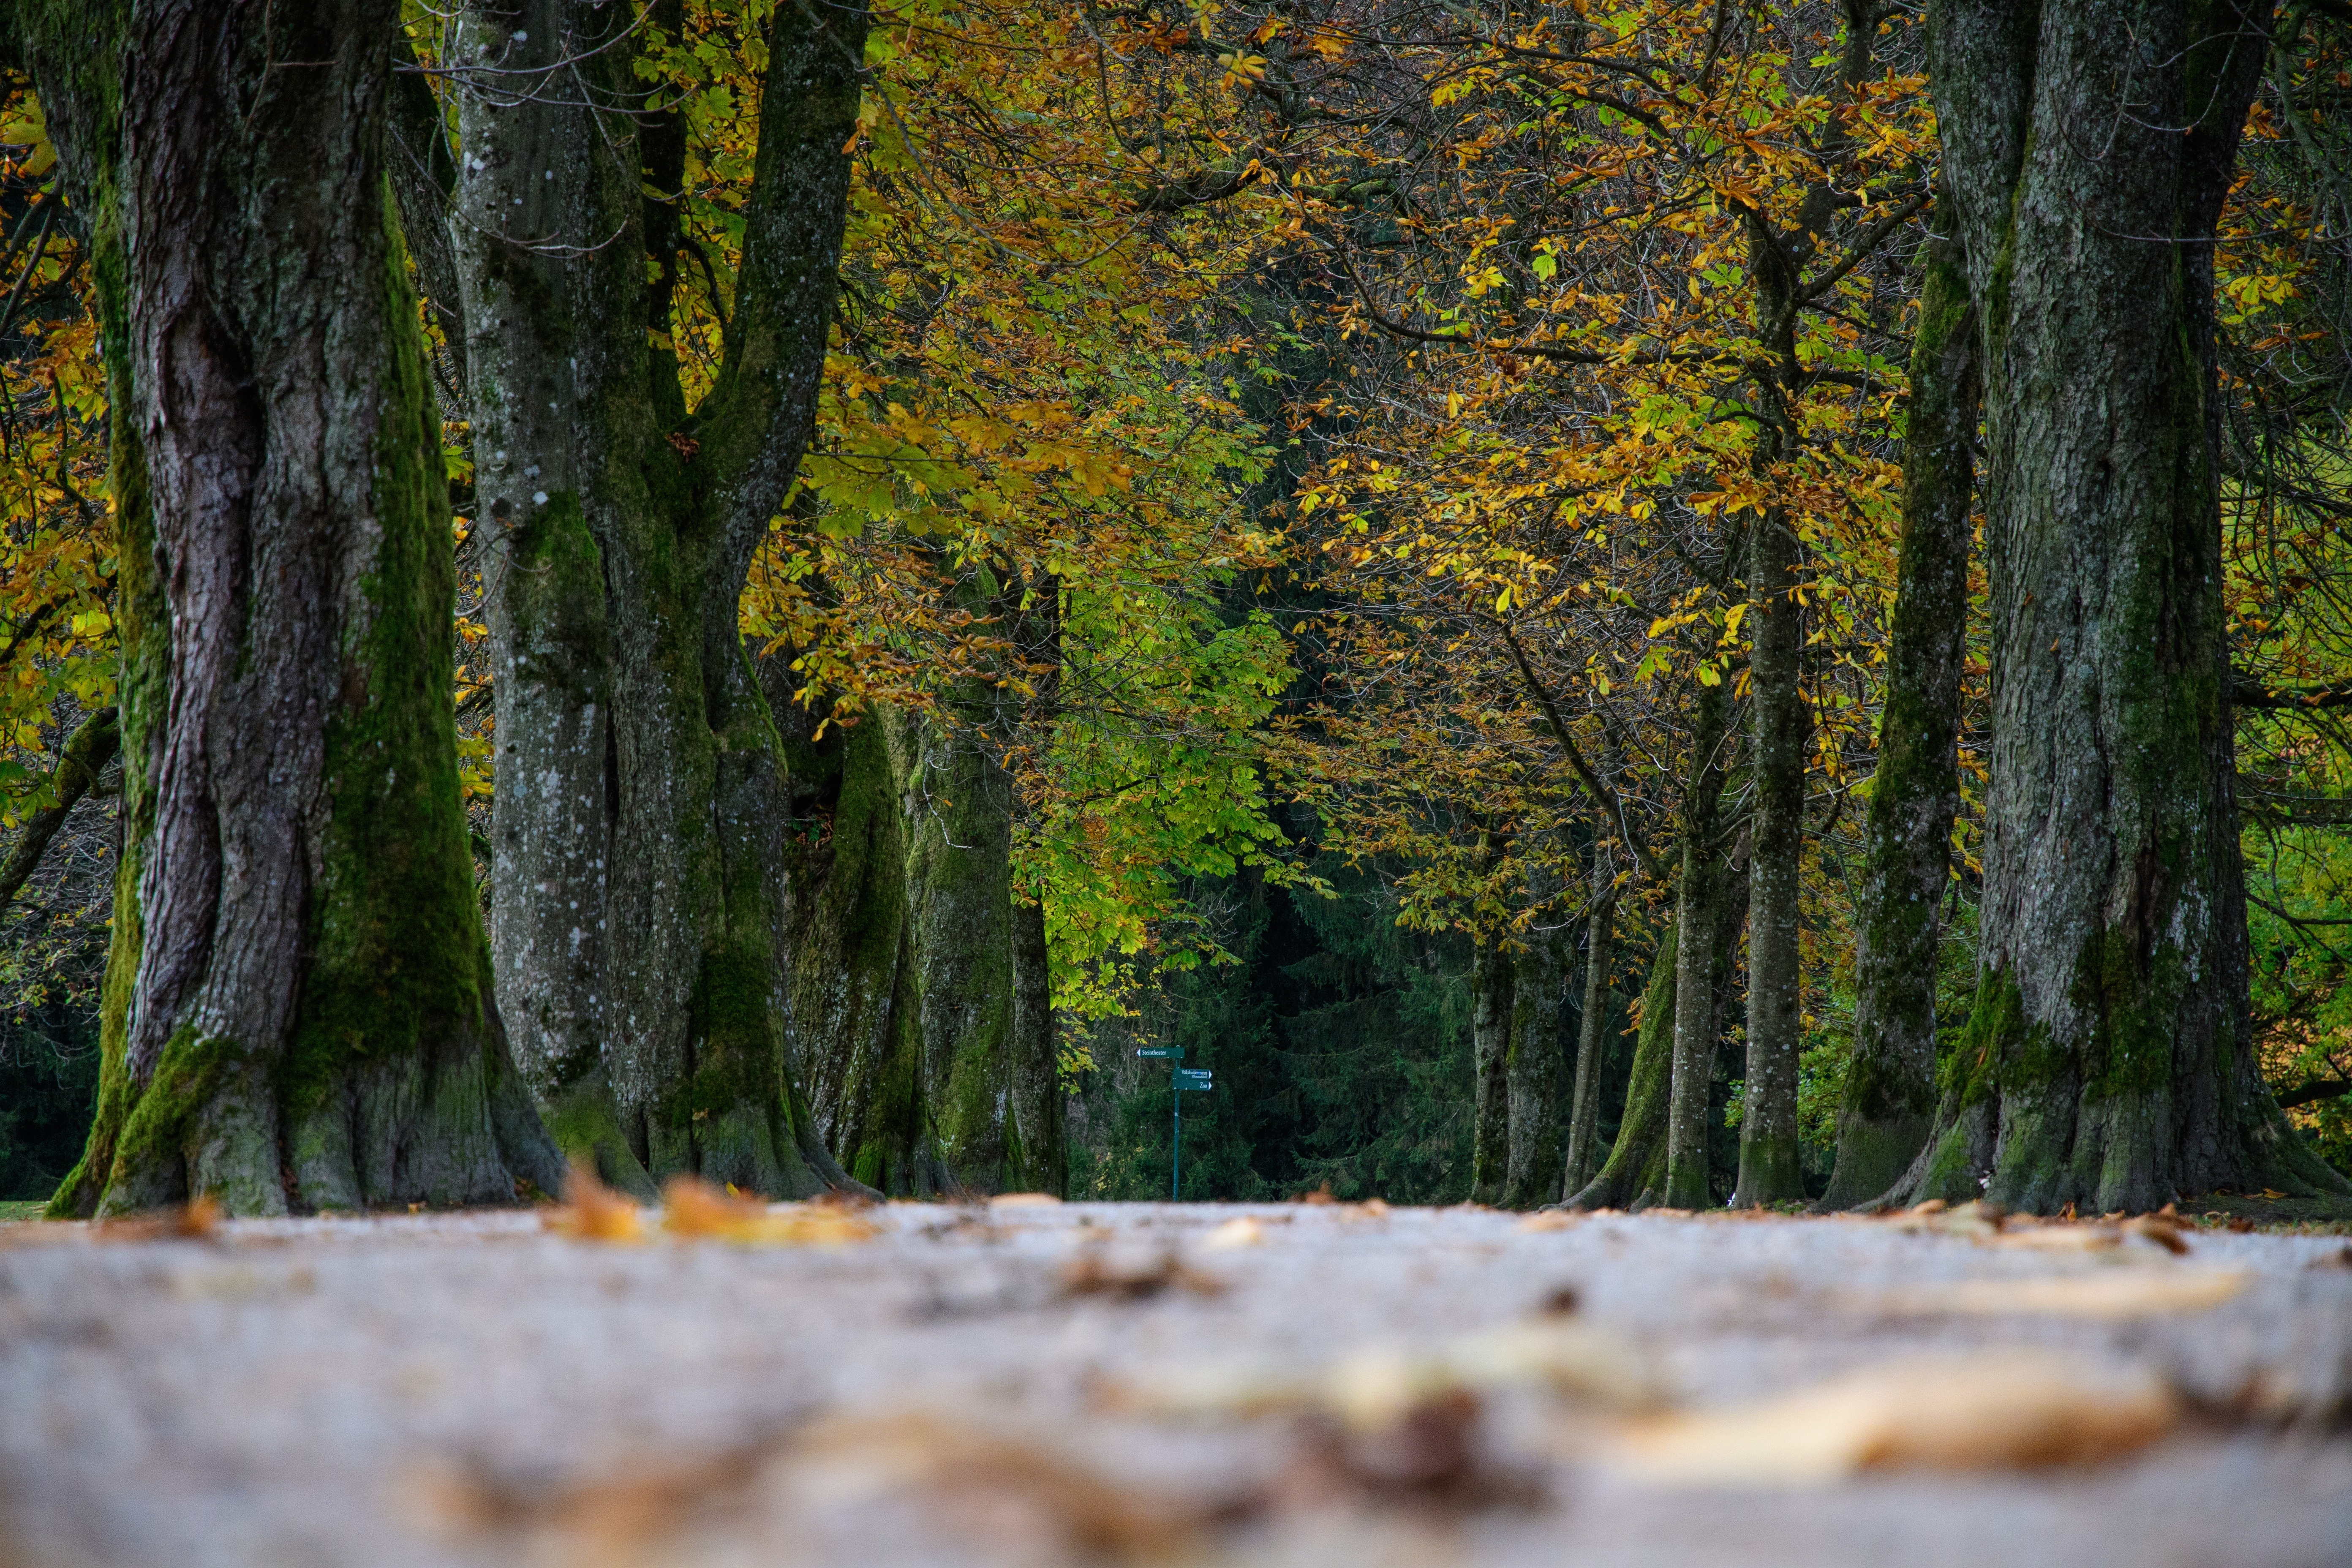
landscape, tree, nature, forest, wilderness, branch, plant, sunlight, leaf, autumn, park, season, trees, avenue, deciduous, woodland, habitat, away, fall color, ecosystem, fall leaves, autumn colours, autumn day, biome, natural environment, woody plant, temperate broadleaf and mixed forest, temperate coniferous forest